Freemium

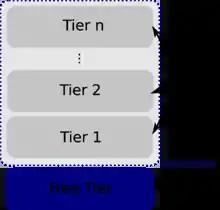
In the freemium business model, business tiers start with a "free" tier.

Freemium, a portmanteau of the words "free" and "premium", is a pricing strategy by which a basic product or service is provided free of charge, but money (a premium) is charged for additional features, services, or virtual (online) or physical (offline) goods that expand the functionality of the free version of the software. This business model has been used in the software industry since the 1980s. A subset of this model used by the video game industry is called free-to-play.